Trinidad and Tobago cuisine

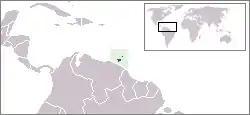
Location of Trinidad and Tobago

Trinidad and Tobago cuisine is influenced by Indian-South Asian, West African, Creole, European, North American, Chinese, Amerindian, Latin American, and Levantine culinary styles.